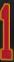
Number: 1